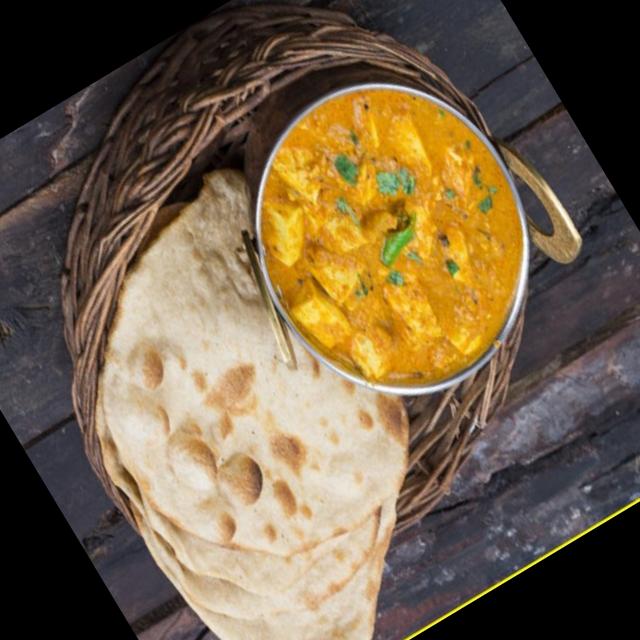
Dish: shahi_paneer